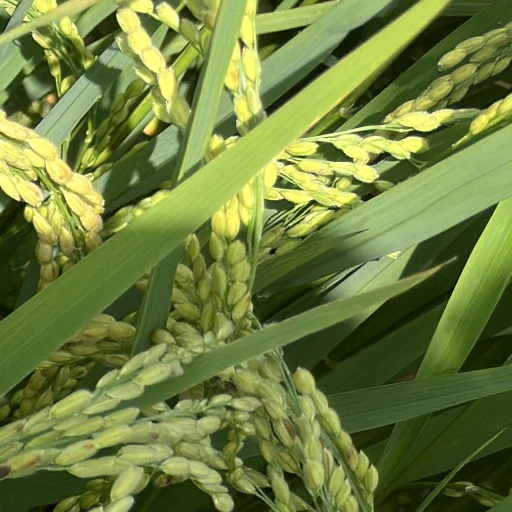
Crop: rice